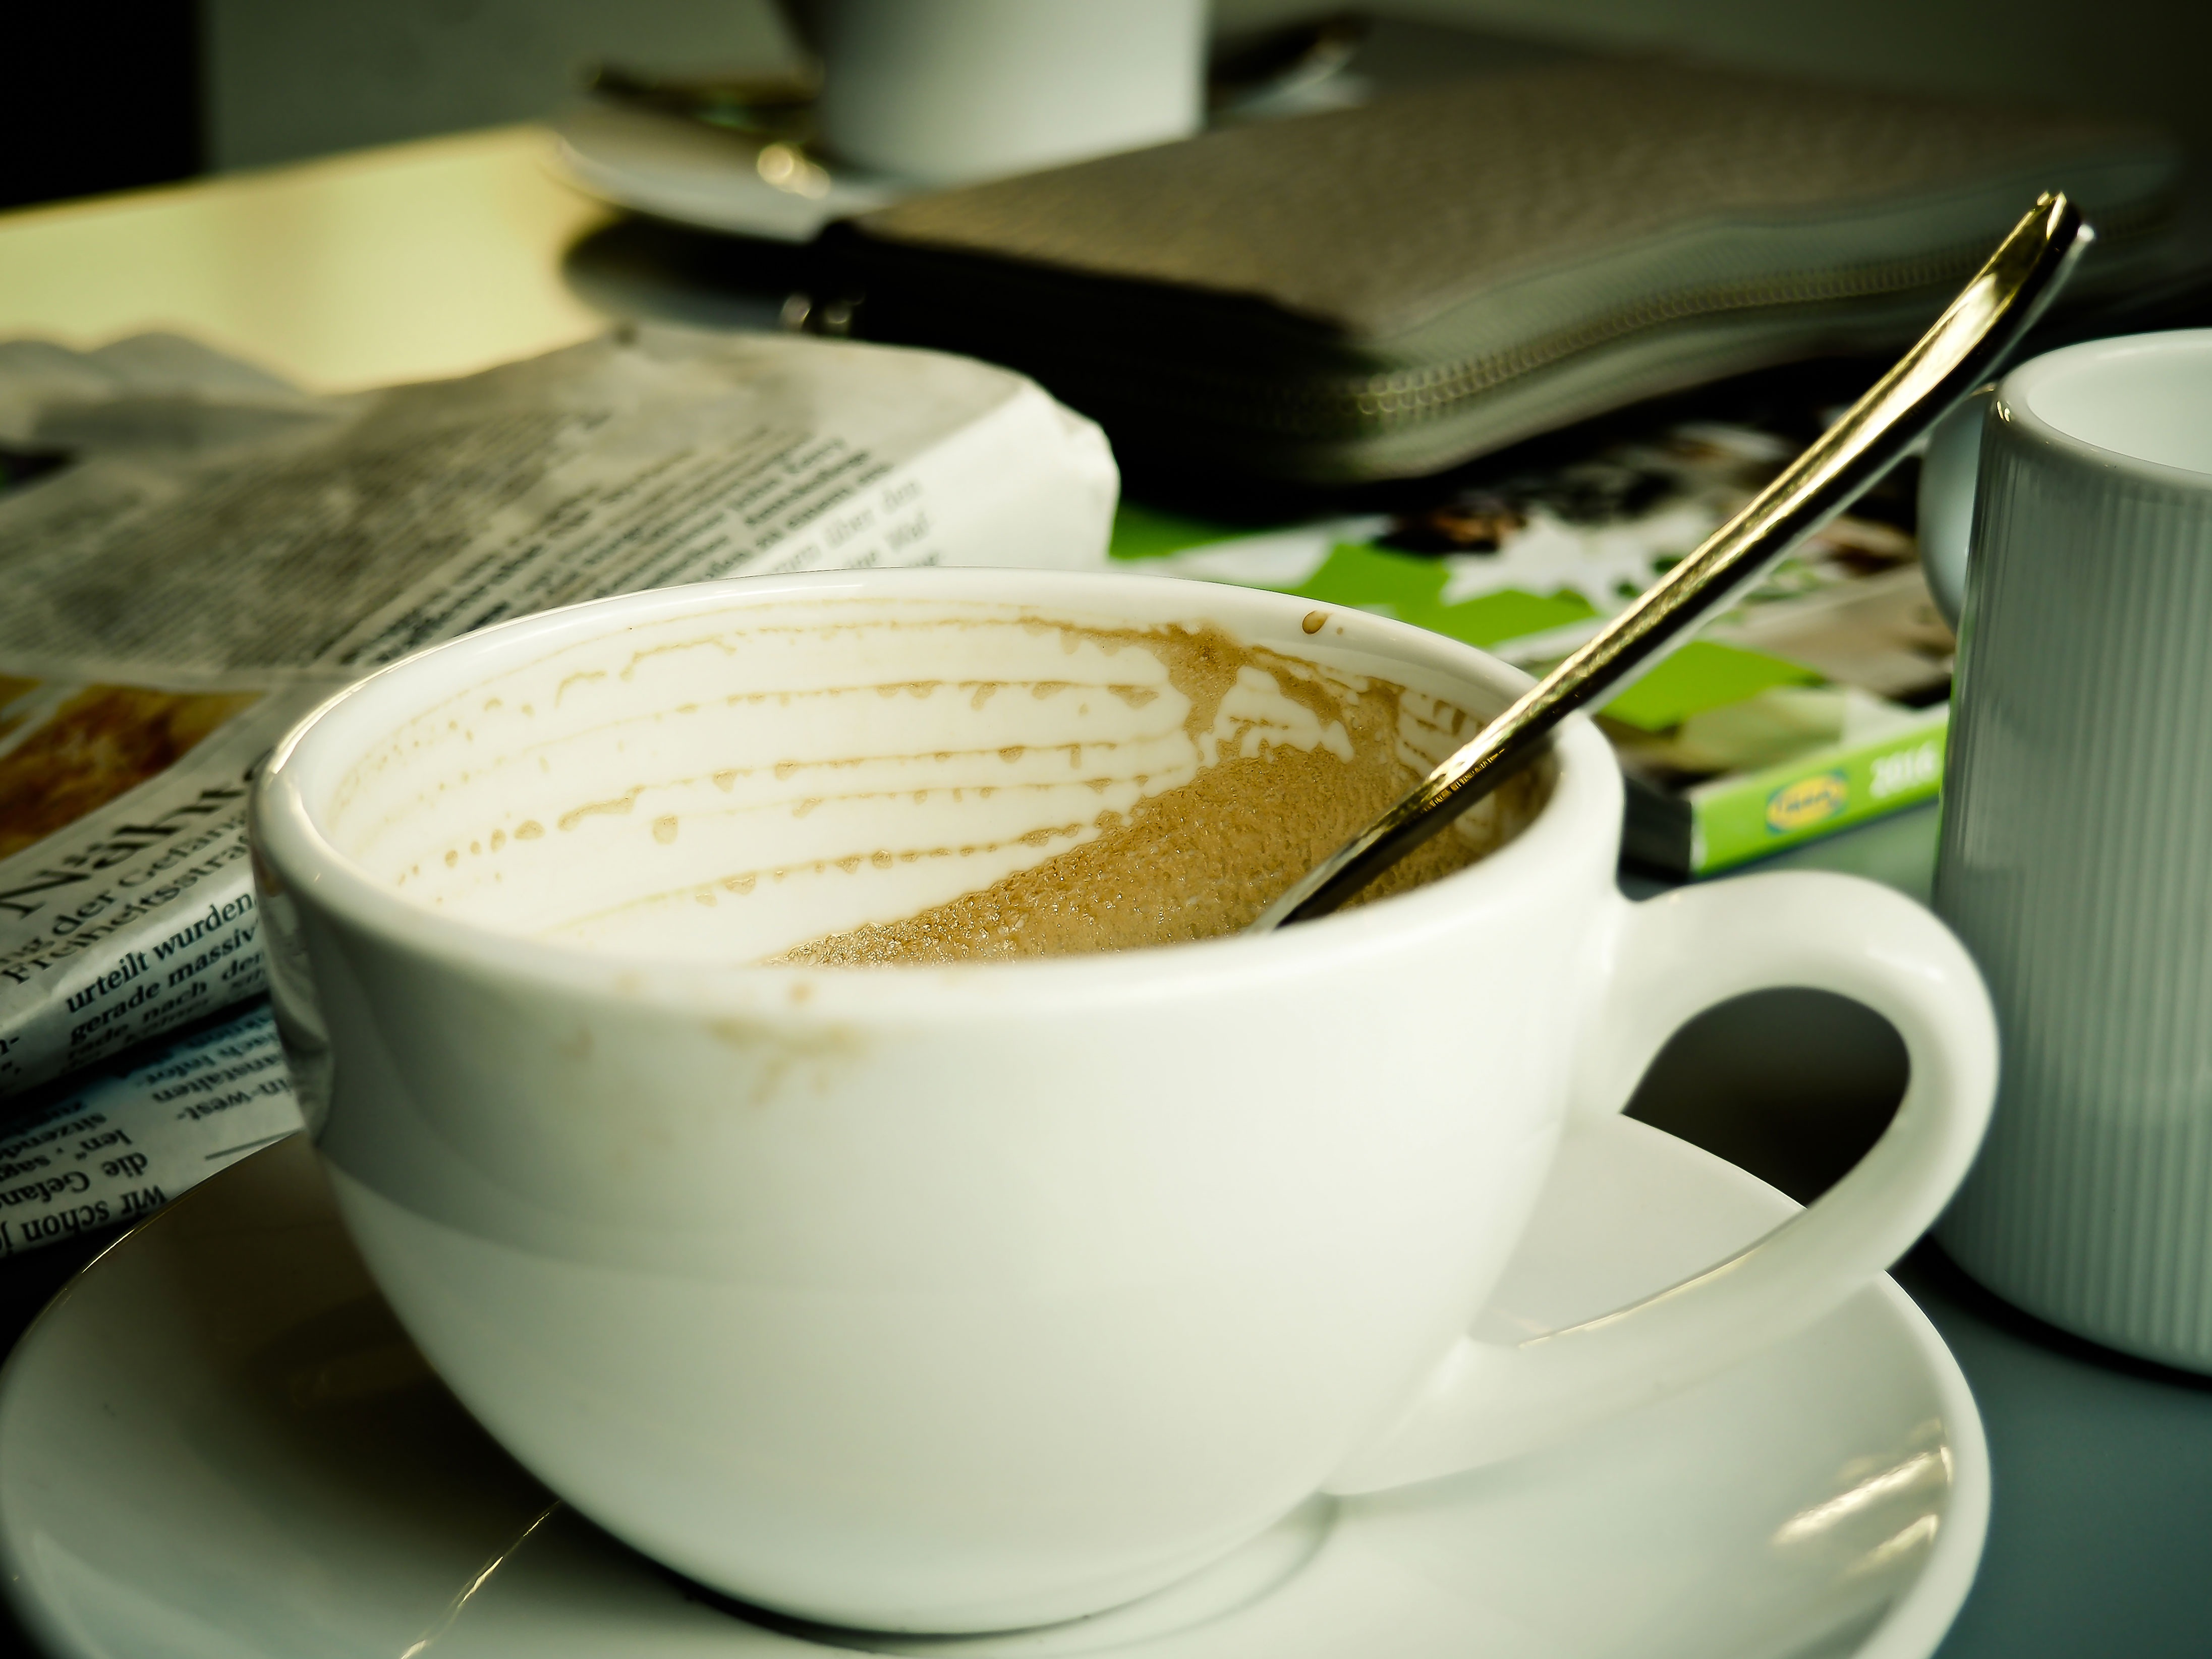
cafe, coffee, tea, cup, cappuccino, dish, meal, food, drink, breakfast, espresso, coffee cup, spoon, caffeine, break, coffee break, flavor, caf au lait, caff macchiato